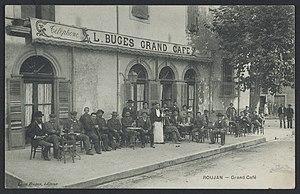
Roujan. - Grand Café
Roujan est une commune française située dans le département de l'Hérault en région Occitanie.